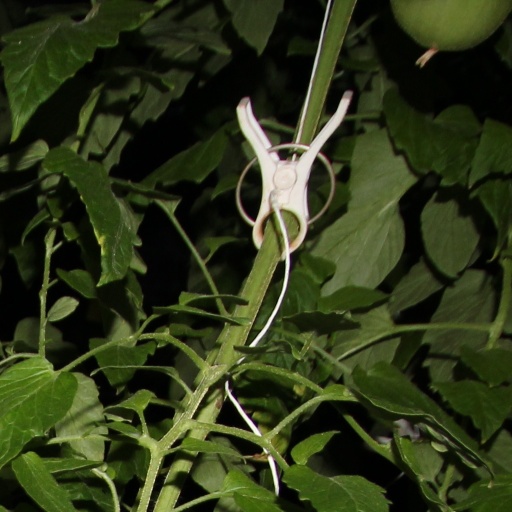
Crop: tomato